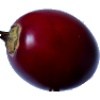
Label: tamarillo